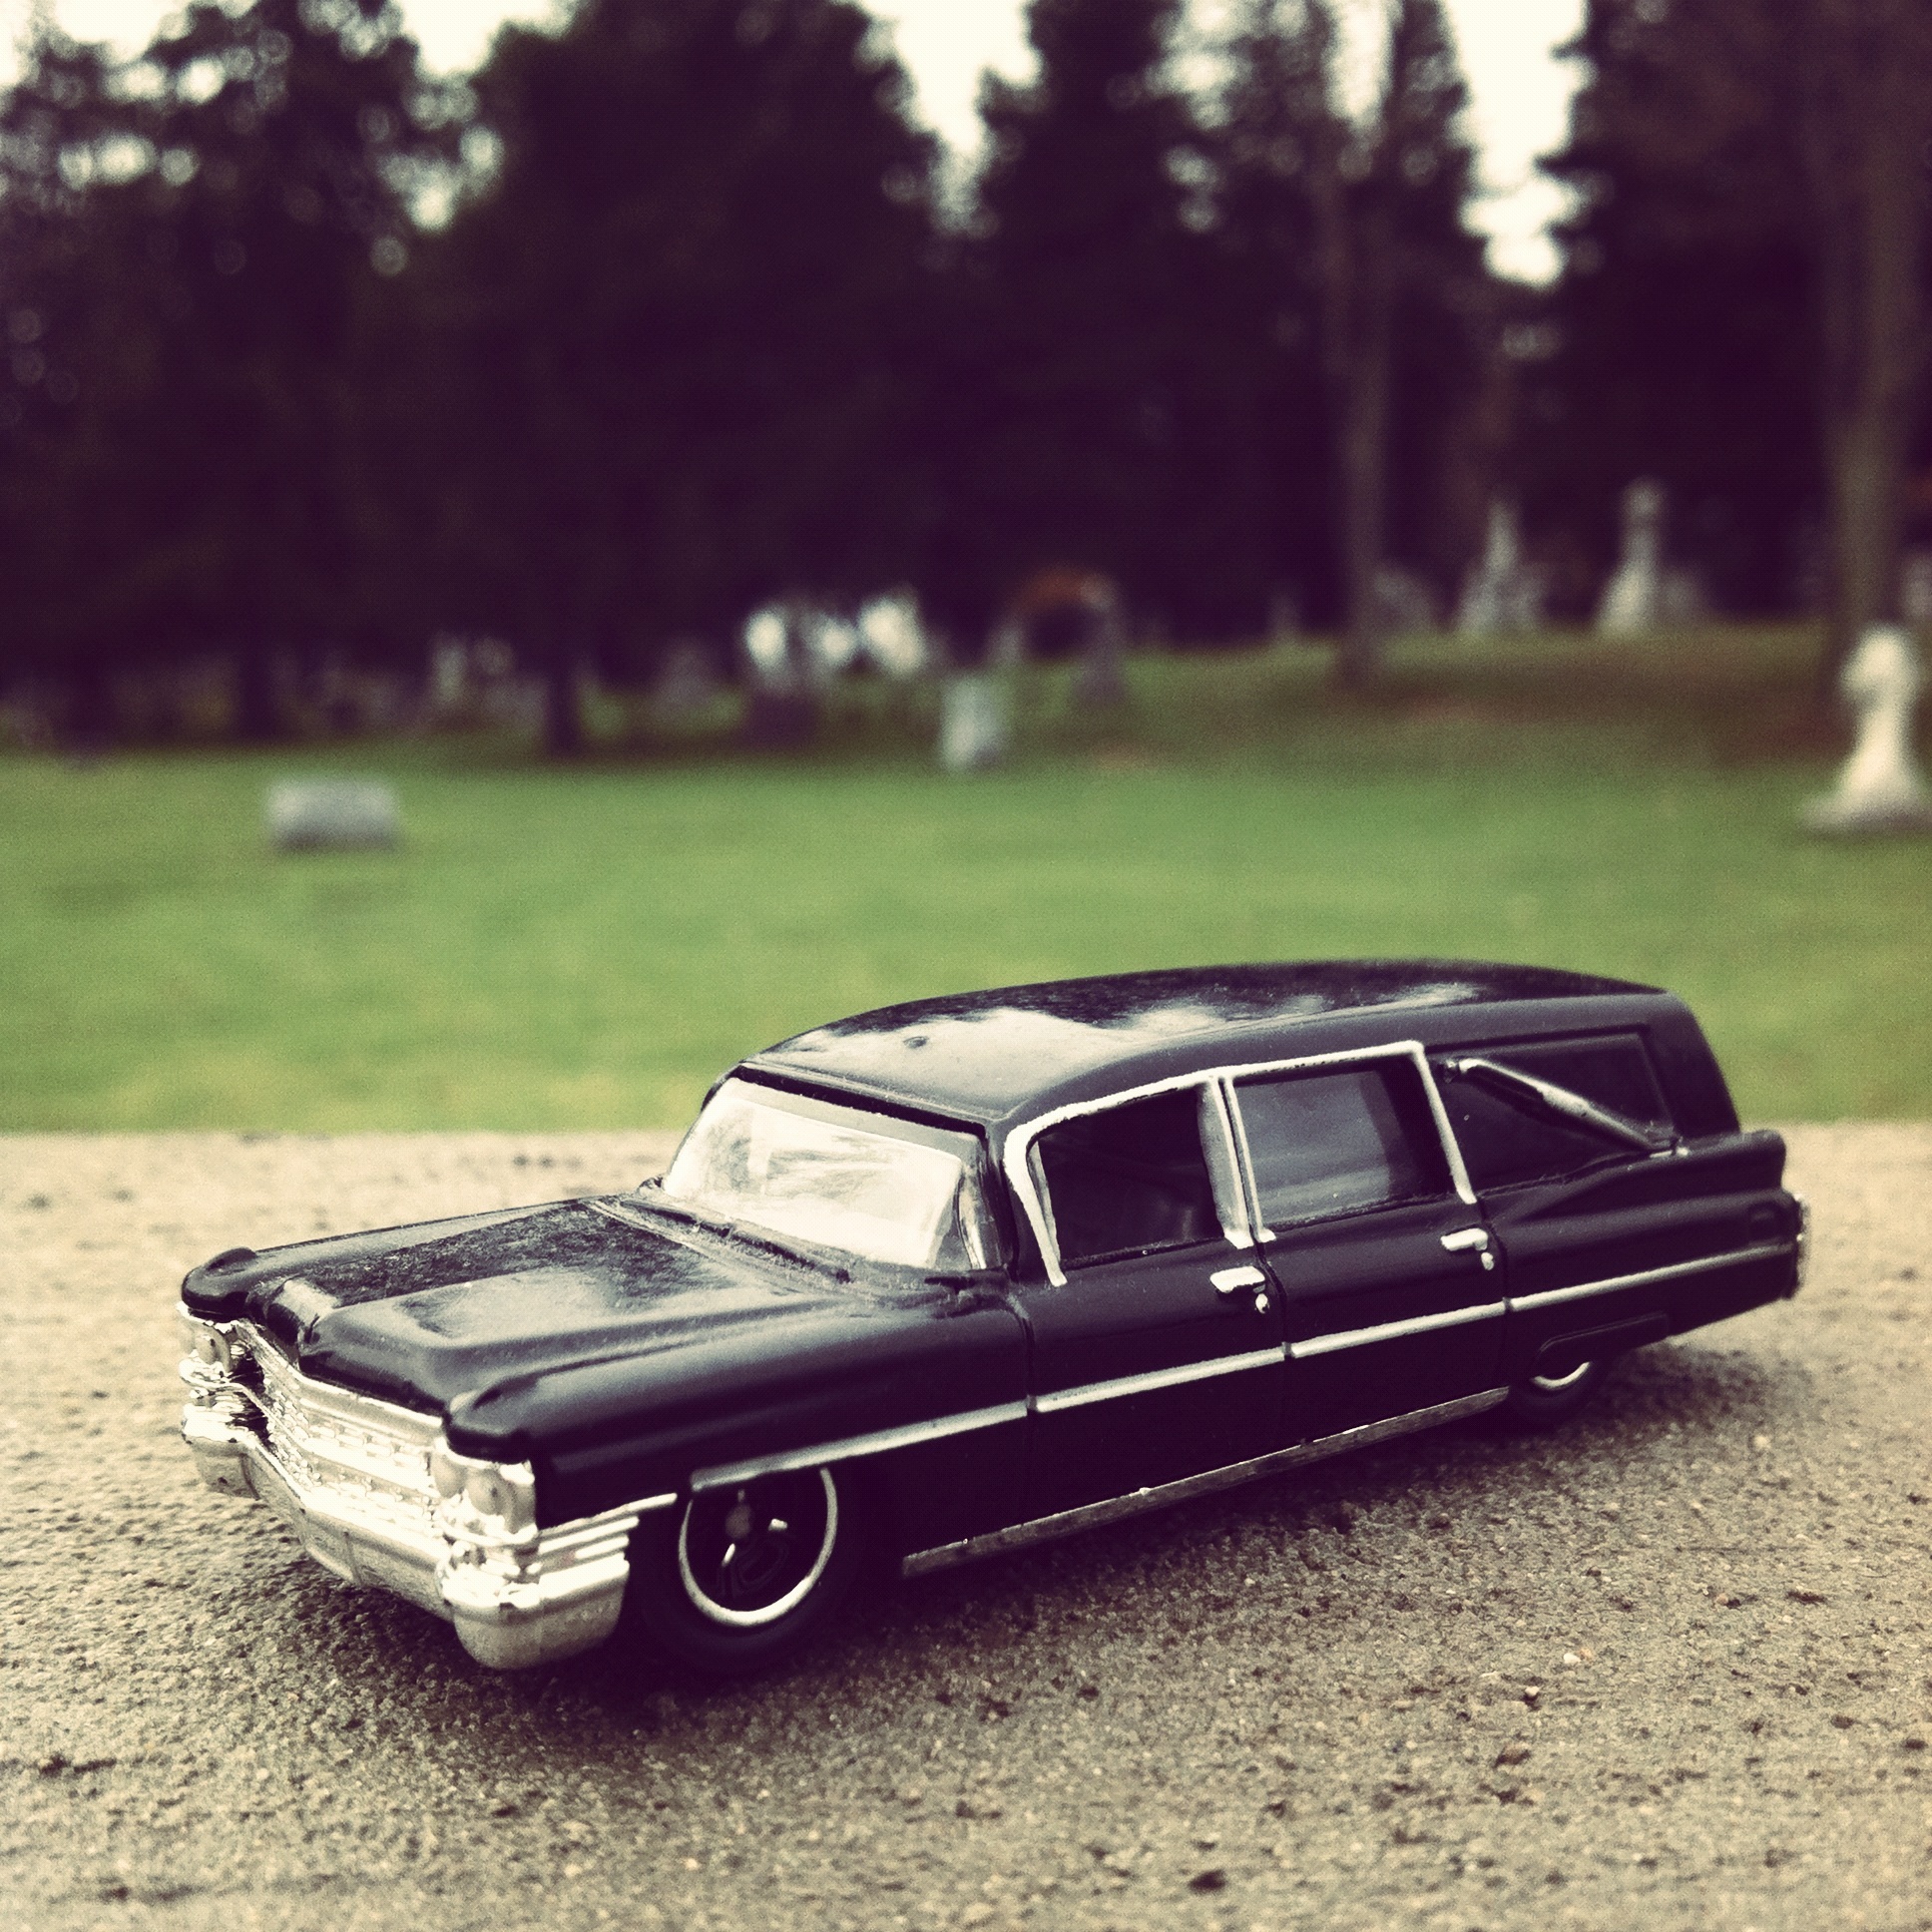
car, automobile, vehicle, cemetery, black, vintage car, sad, graveyard, sedan, classic, land vehicle, automobile make, automotive exterior, automotive design, luxury vehicle, performance car, full size car